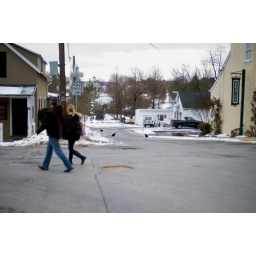
Three black cats in the road on New Year's Day. Hm.